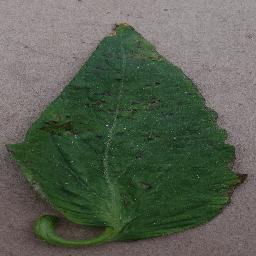
Label: Tomato___Bacterial_spot